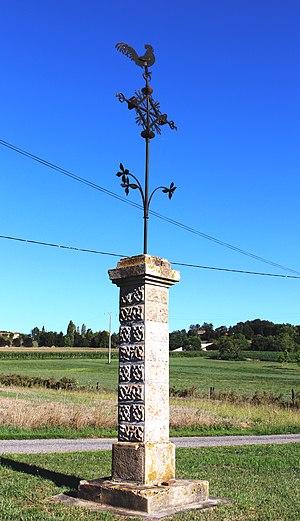
Croix de Puydarrieux (Hautes-Pyrénées)
Puydarrieux est une commune française située dans le département des Hautes-Pyrénées, en région Occitanie.